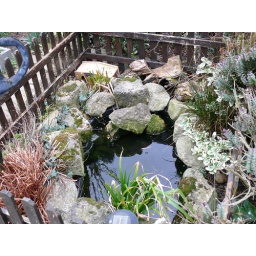
Home to spawn - little wooden building in corner is Frog House